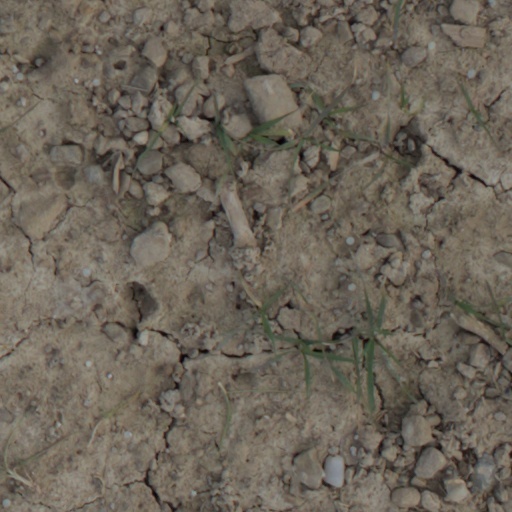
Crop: wheat